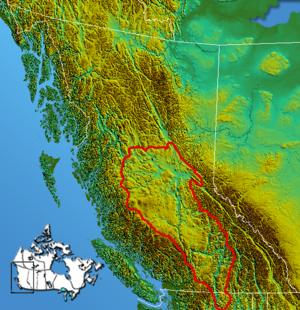
Le plateau Intérieur ou plateau de l'Intérieur est un vaste plateau situé au centre du sud de la province de Colombie-Britannique au Canada. Il ne doit pas être confondu avec « l'Intérieur » qui est une des trois grandes régions de la Colombie-Britannique et qui couvre toute la superficie de la province à l'est de la chaîne Côtière.